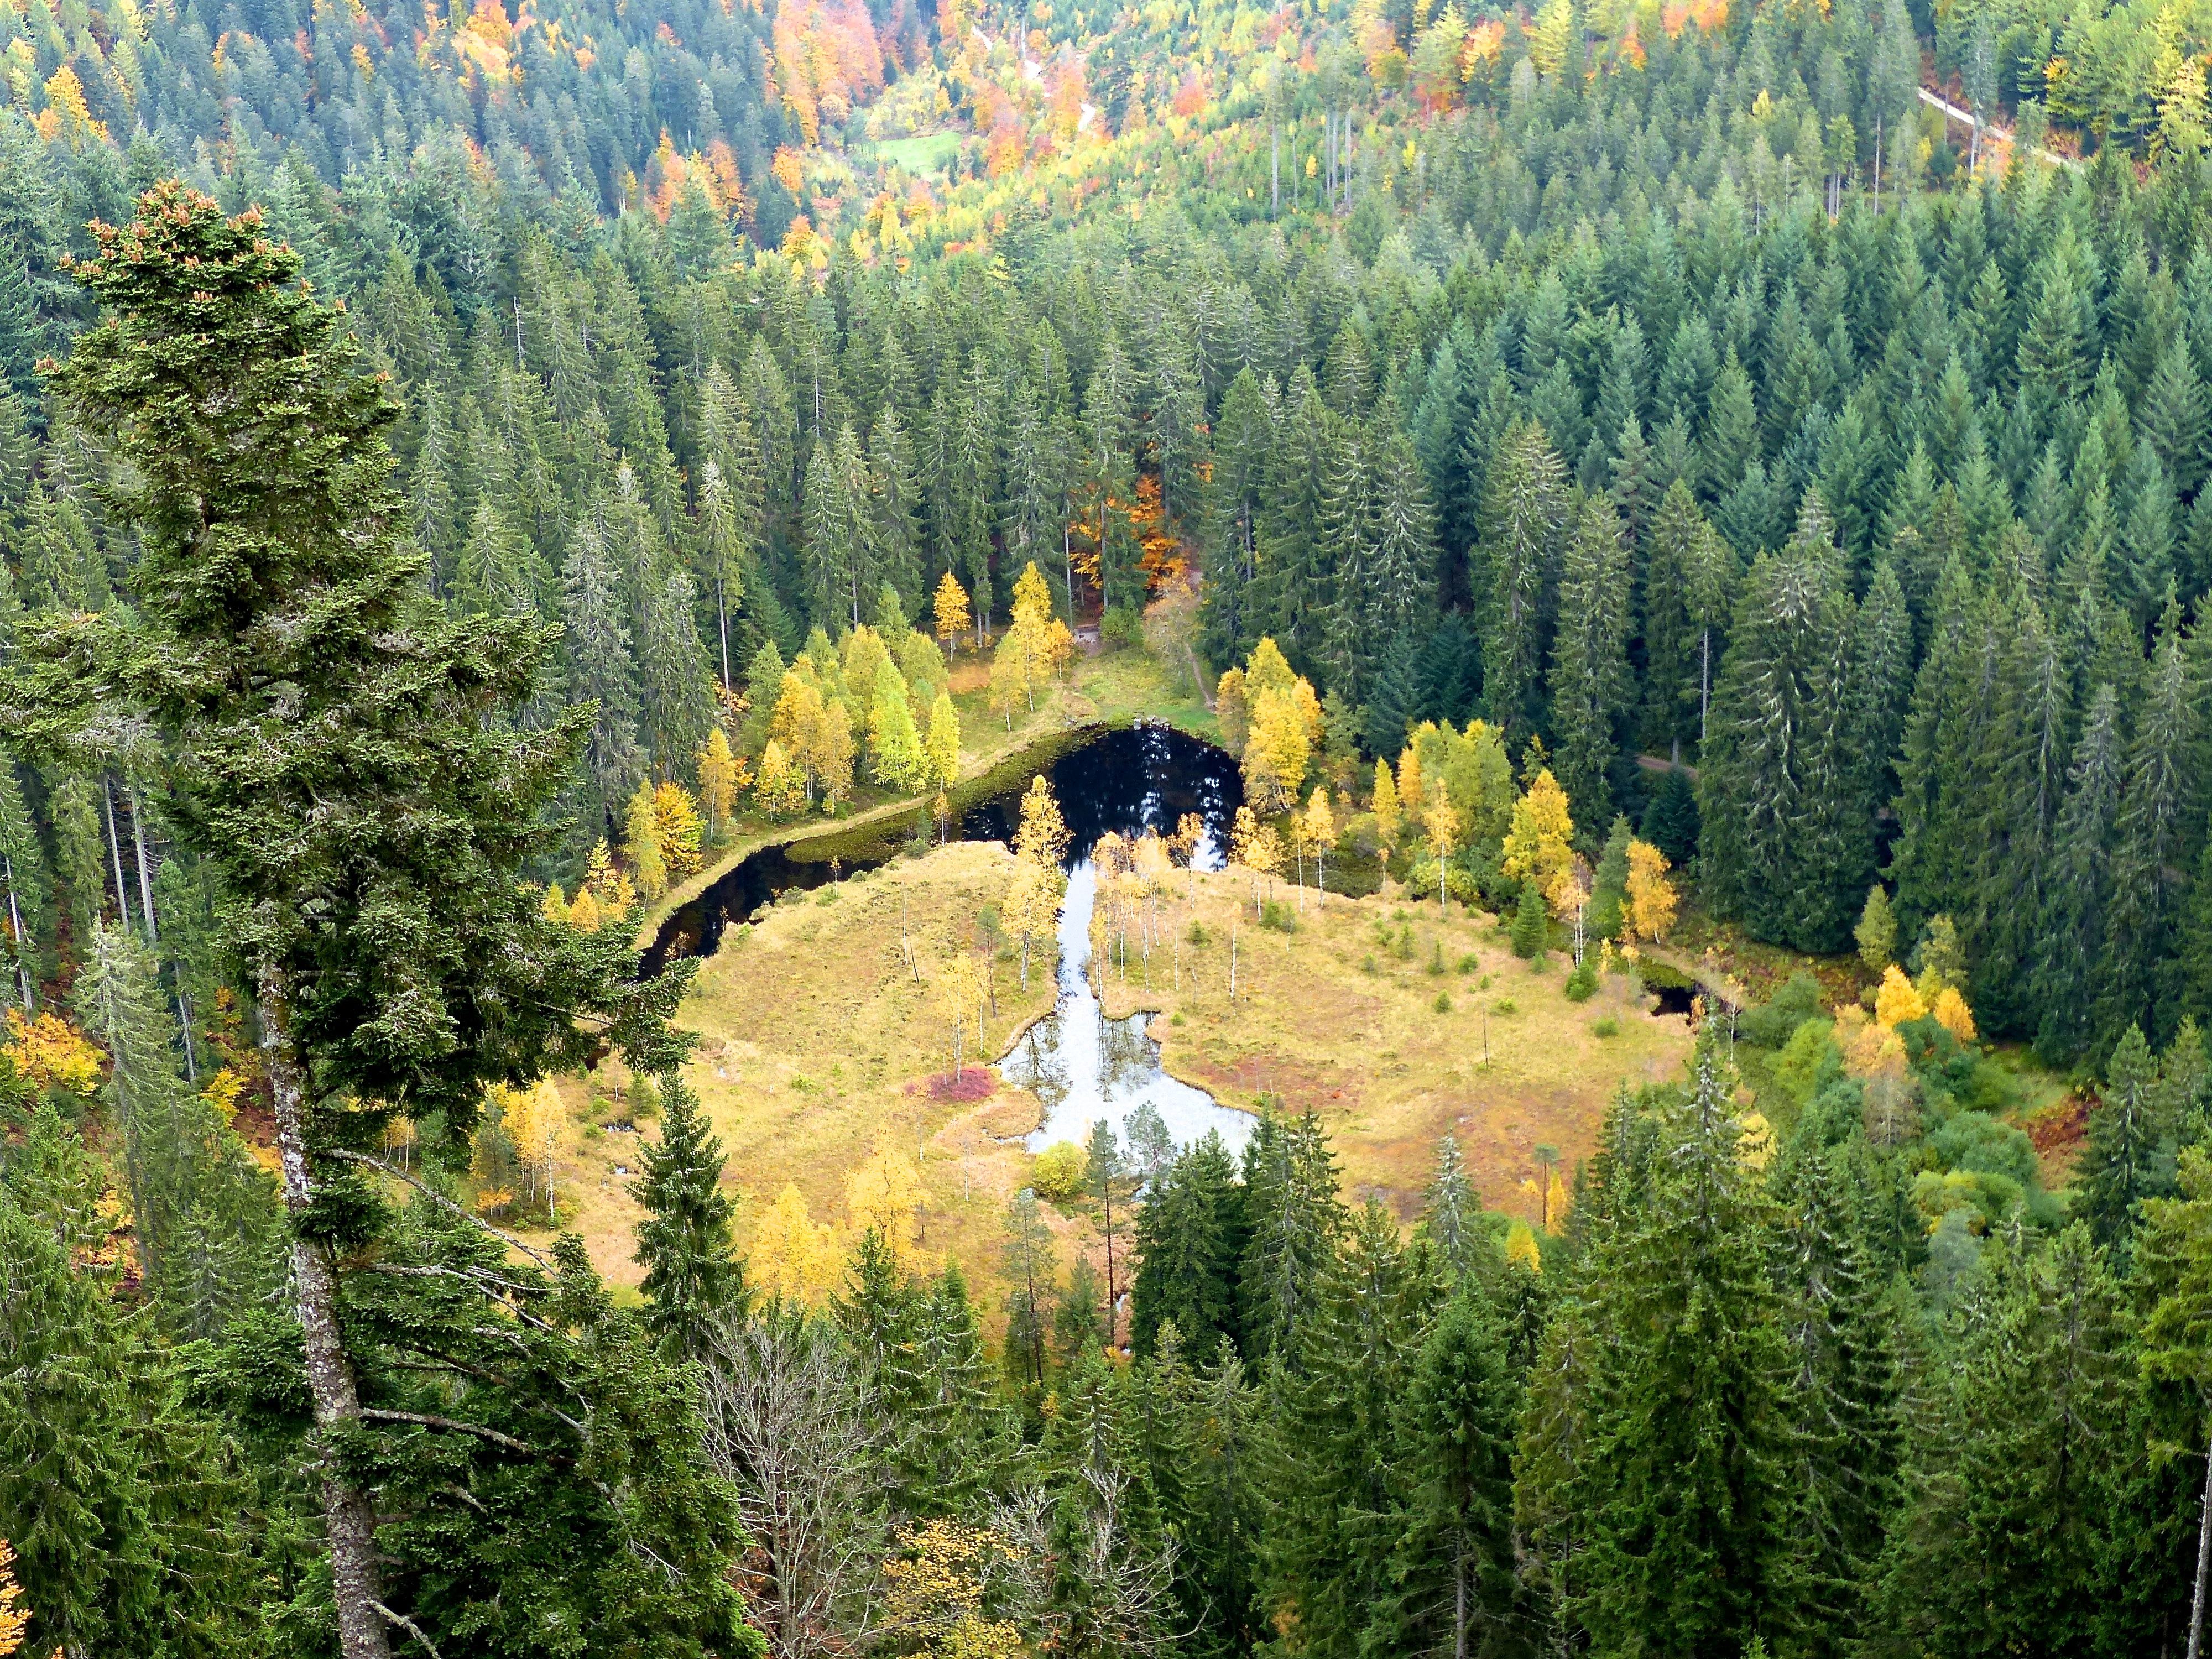
landscape, tree, forest, wilderness, mountain, plant, hiking, trail, meadow, leaf, fall, flower, lake, mountain range, travel, foliage, europe, reflection, autumn, black, fir, season, ridge, conifer, trees, leaves, spruce, germany, schwarzwald, woodland, habitat, larch, ecosystem, baiersbronn, mitteltal, ellbach, ellbachsee, biome, natural environment, woody plant, temperate broadleaf and mixed forest, temperate coniferous forest